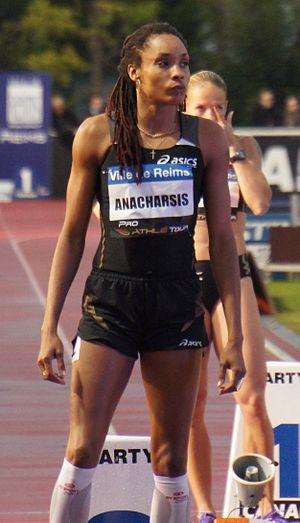
Phara Anacharsis lors des Rencontres d'athlétisme de Reims 2013.
Phara Anacharsis est une athlète française, spécialiste du 400 mètres haies.